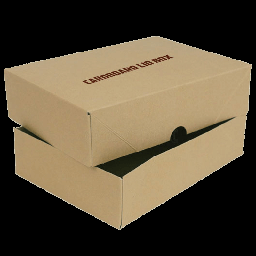
Label: cardboard